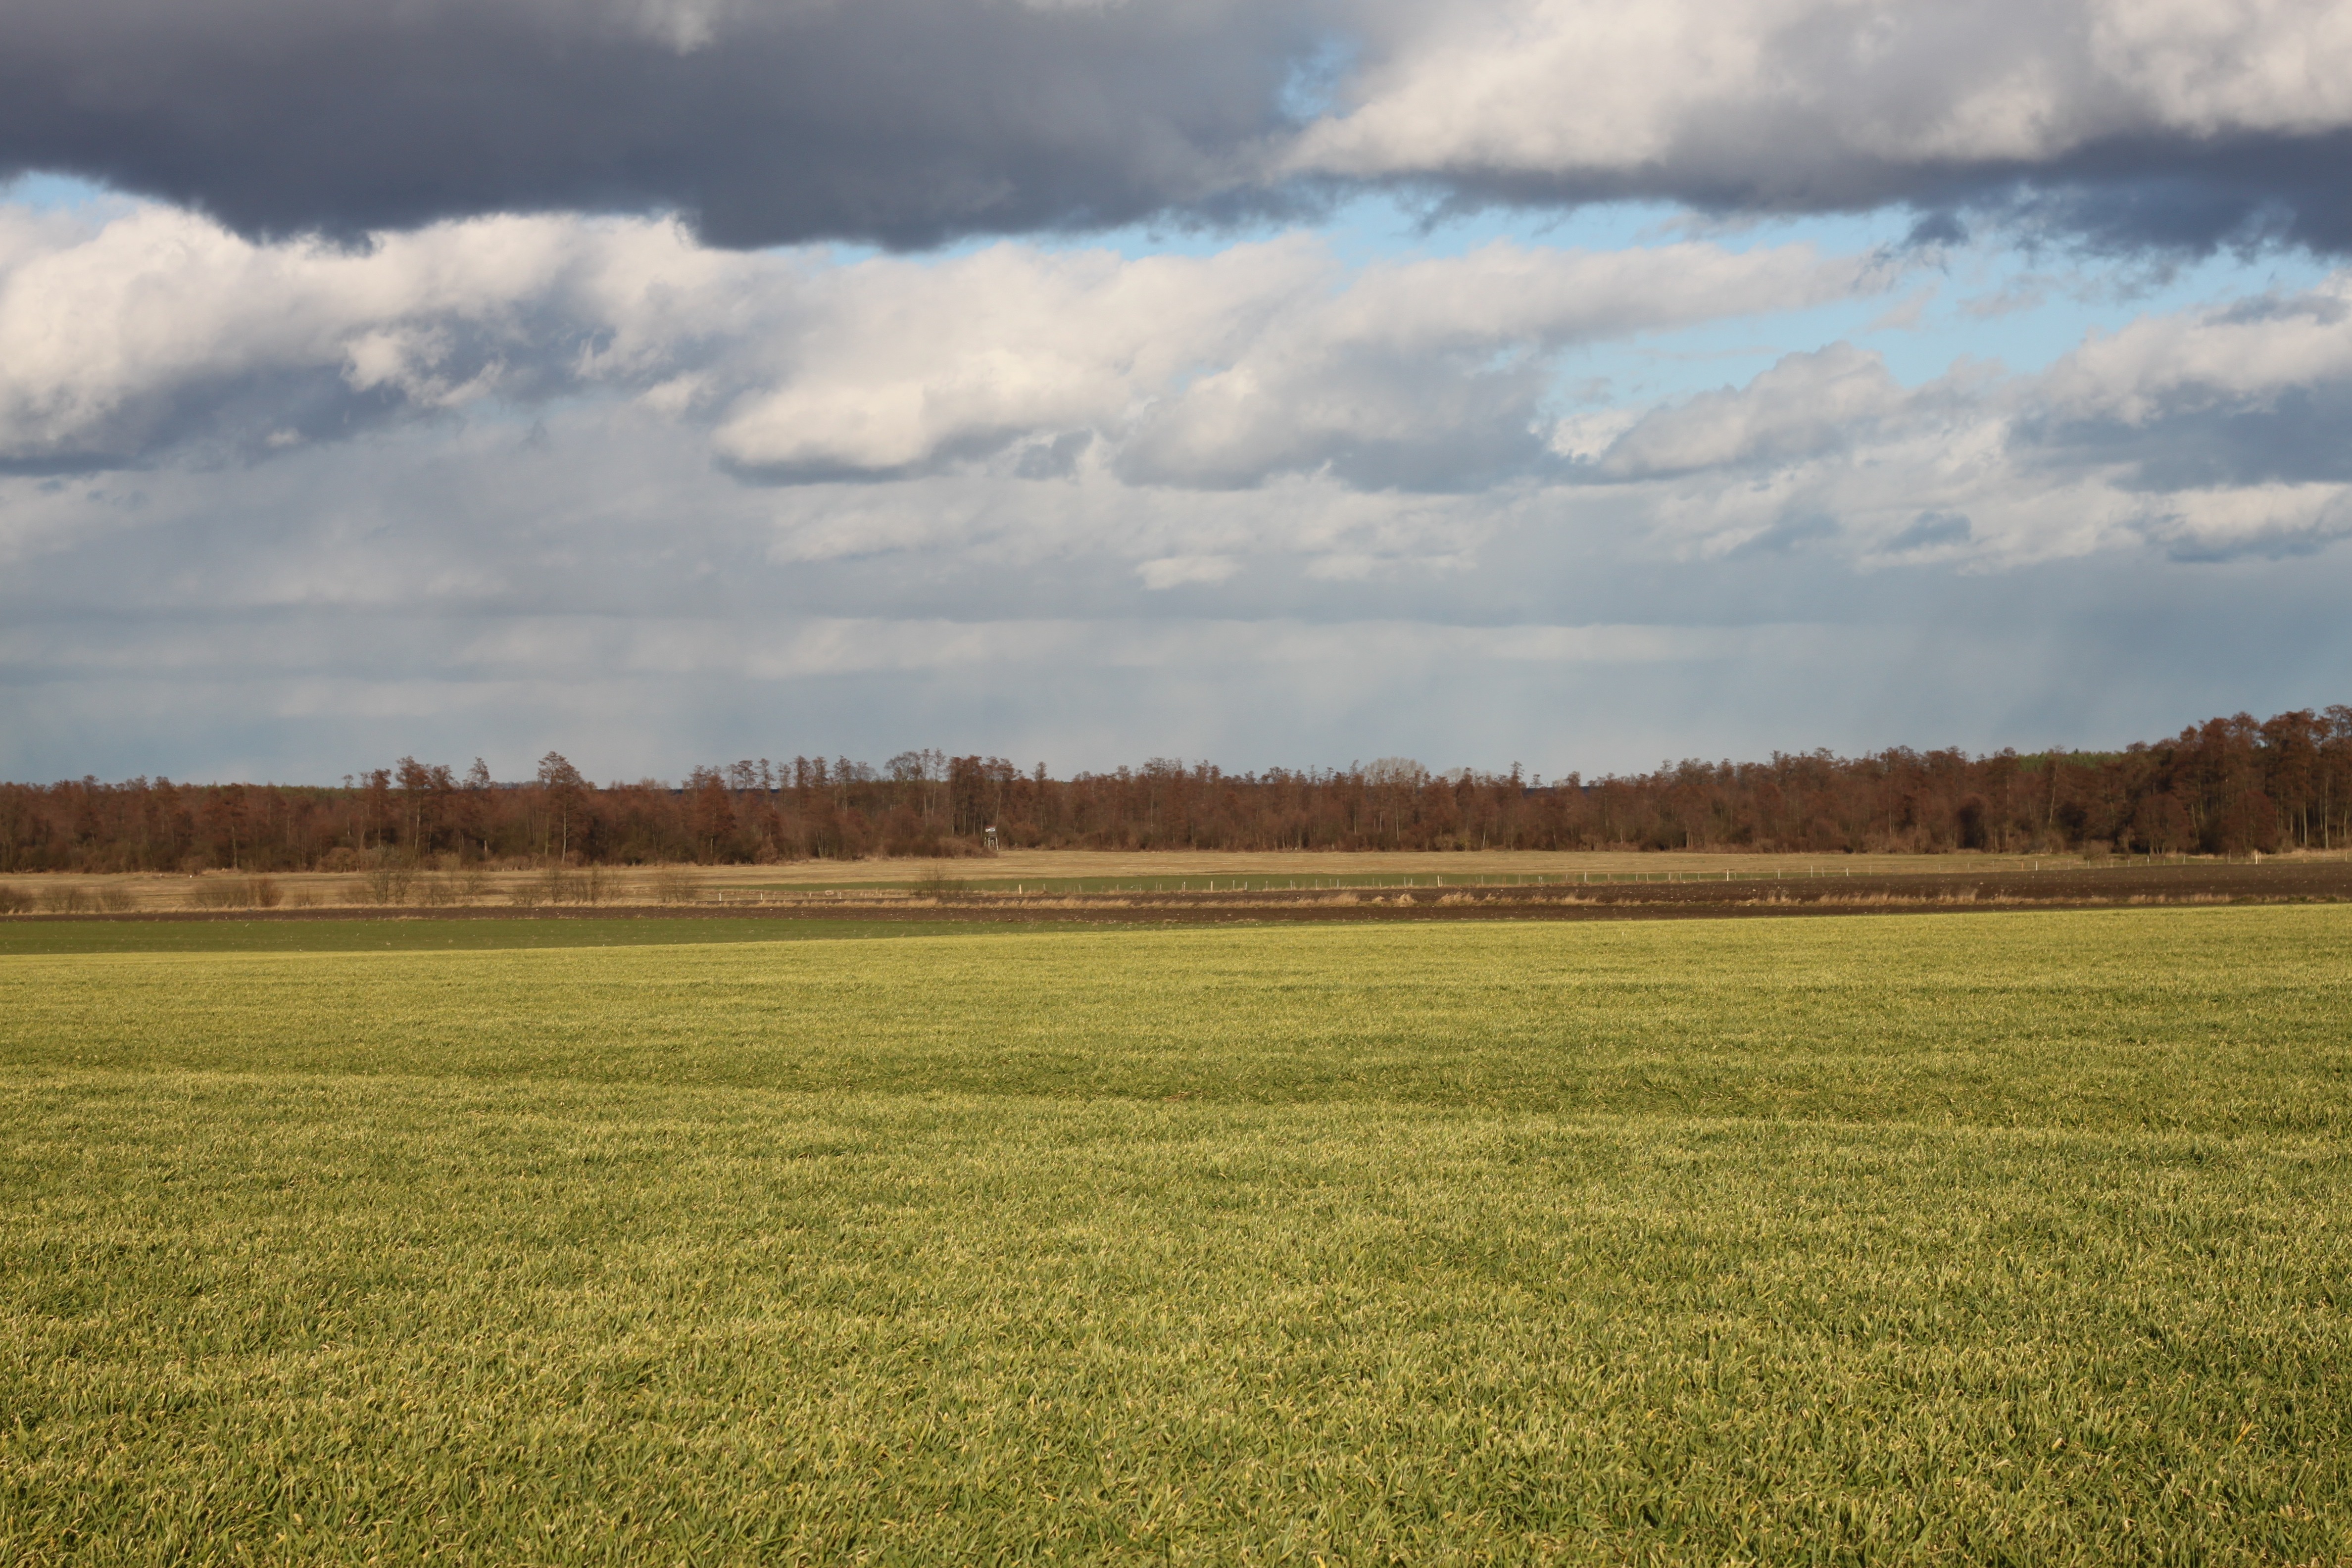
landscape, nature, grass, horizon, marsh, cloud, plant, sky, field, farm, lawn, meadow, prairie, morning, hill, village, crop, pasture, agriculture, plain, farmer, grassland, wetland, way, habitat, ecosystem, poland village, steppe, rural area, paddy field, the cultivation of, natural environment, geographical feature, grass family